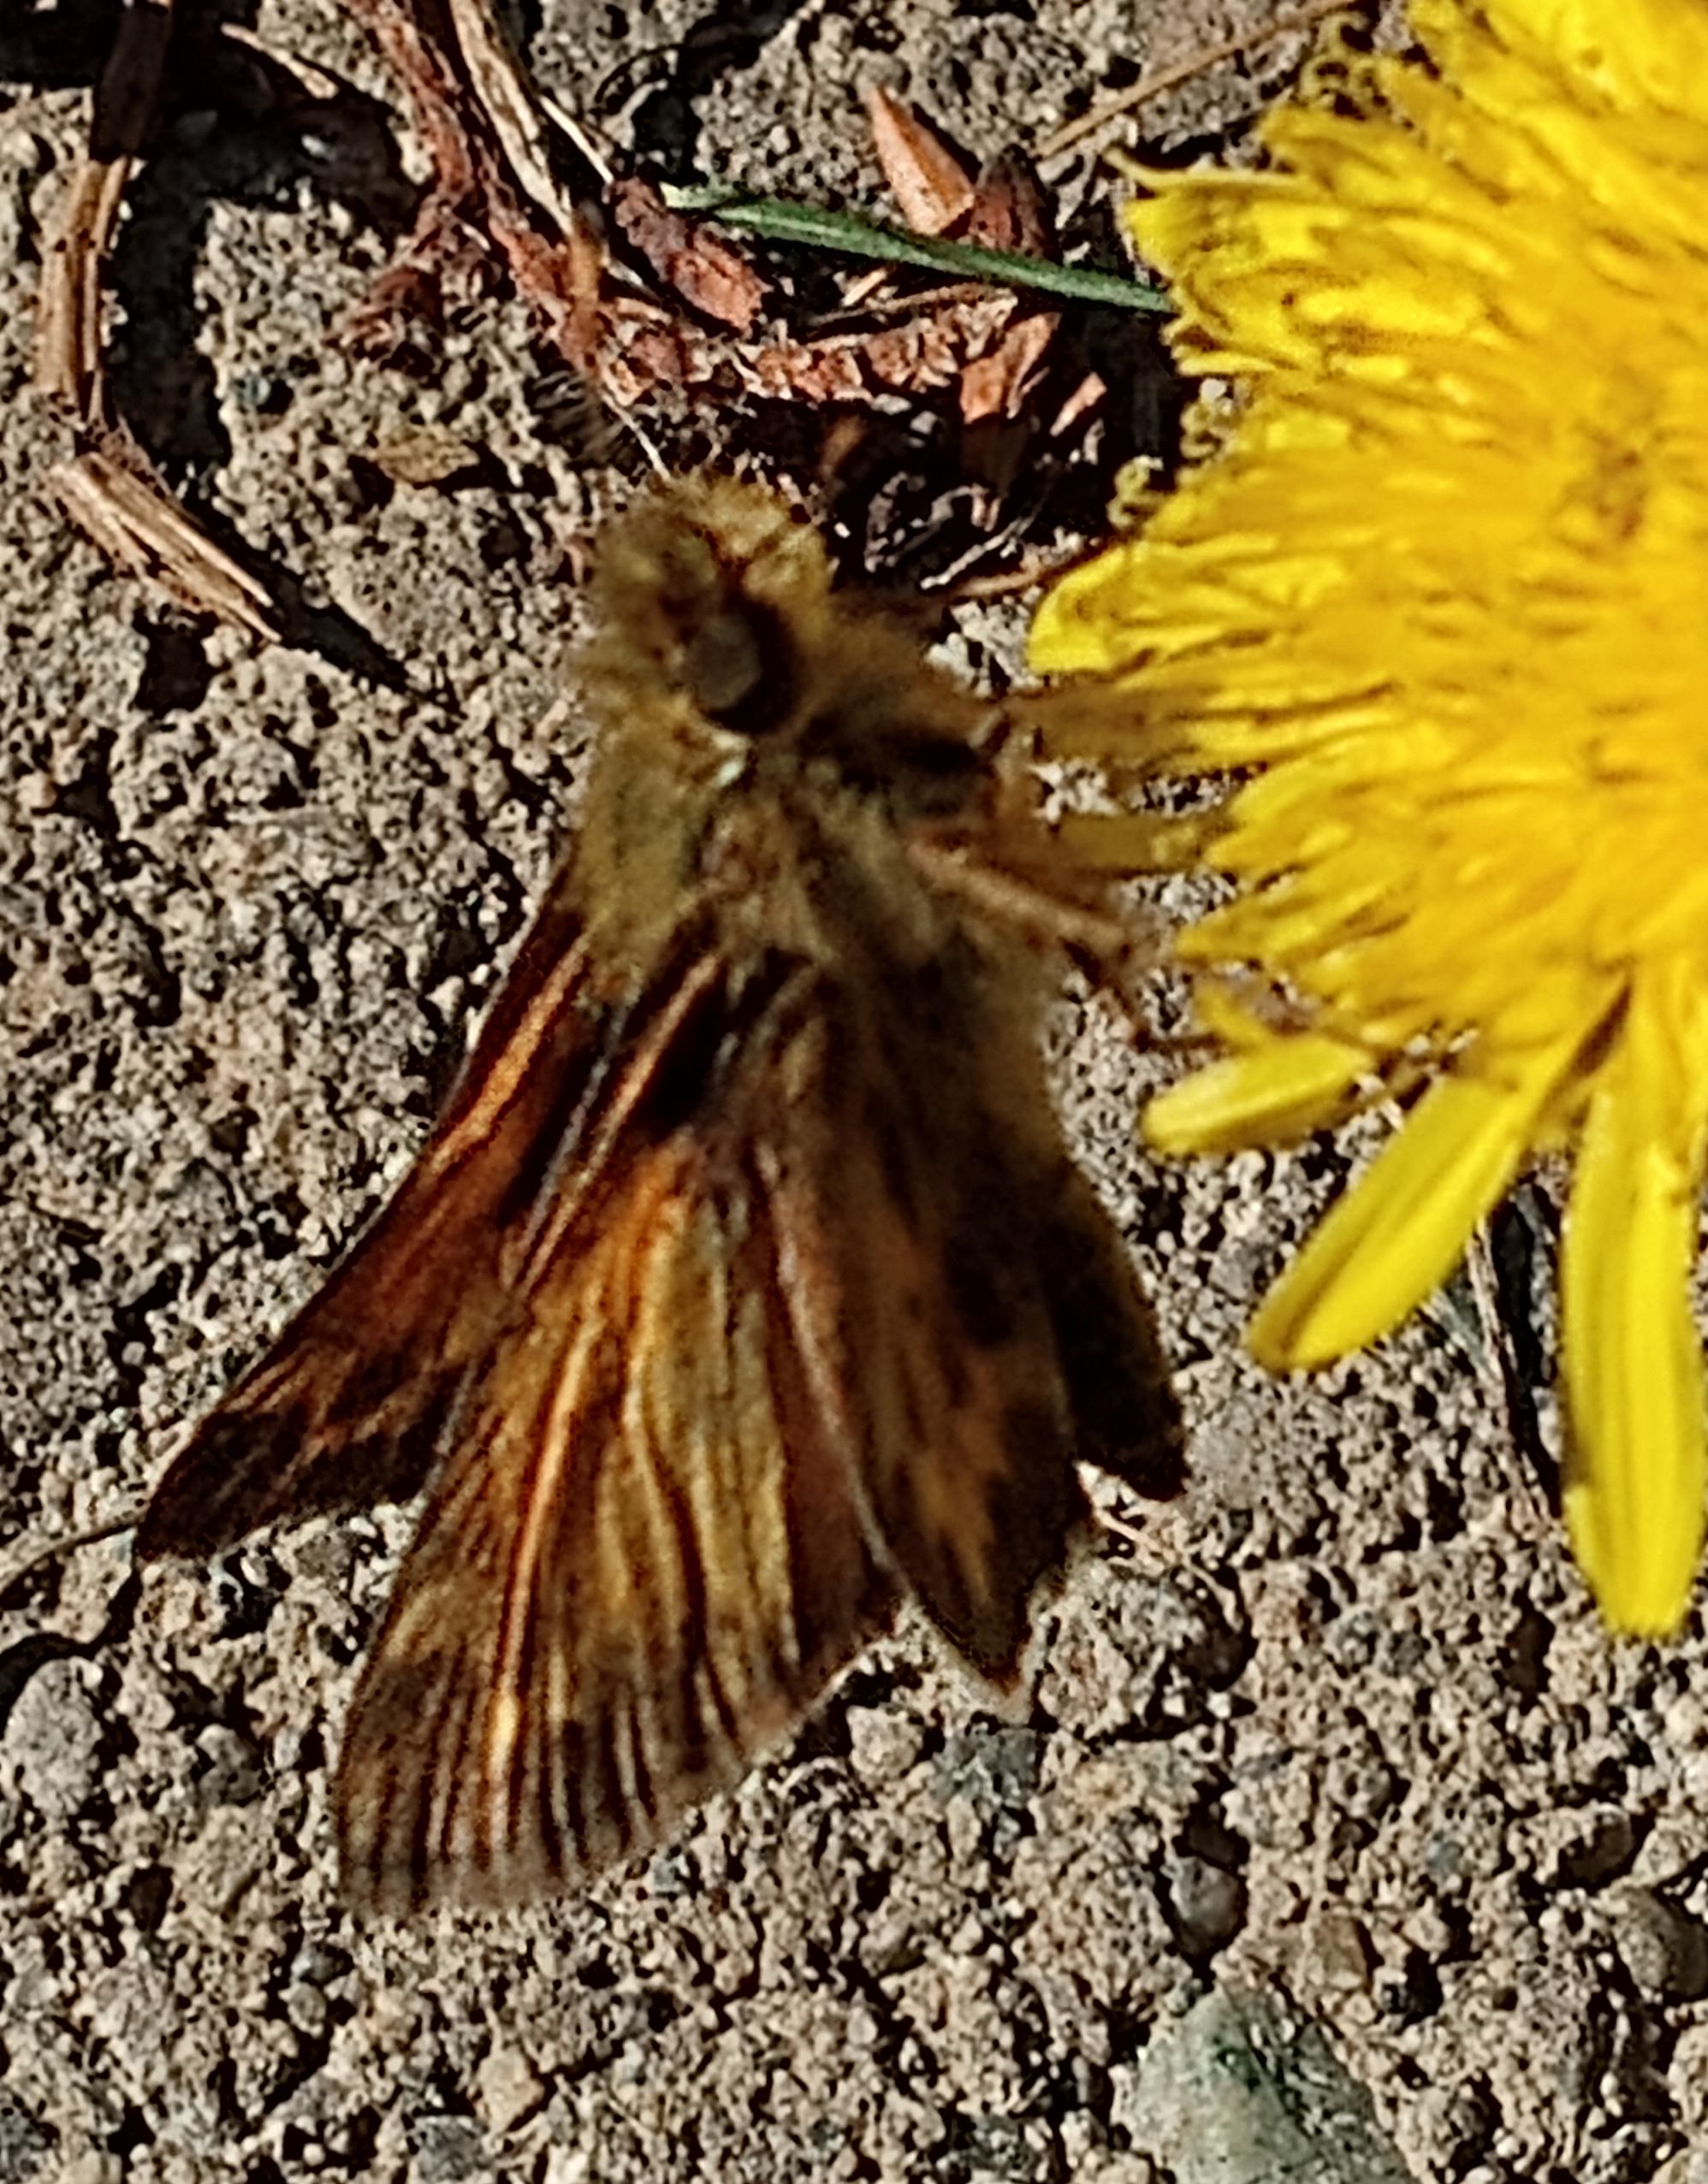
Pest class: non_pest_herbivores